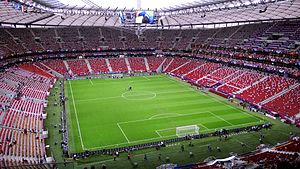
UEFA Europa League finalen 2015
Nationalstadion i Warszawa (Billedet blev taget under Euro 2012)
UEFA Europa League finalen 2015 var en fodboldkamp der blev spillet 27. maj 2015. Kampen blev spillet på Polens Nationalstadion i polske Warsawa, og skulle finde vinderen af UEFA Europa League 2014-15. Det var kulminationen på den 44. sæson i Europas næststørste klubturnering for hold arrangeret af UEFA, og den sjette finale siden turneringen skiftede navn fra UEFA Cup til UEFA Europa League.